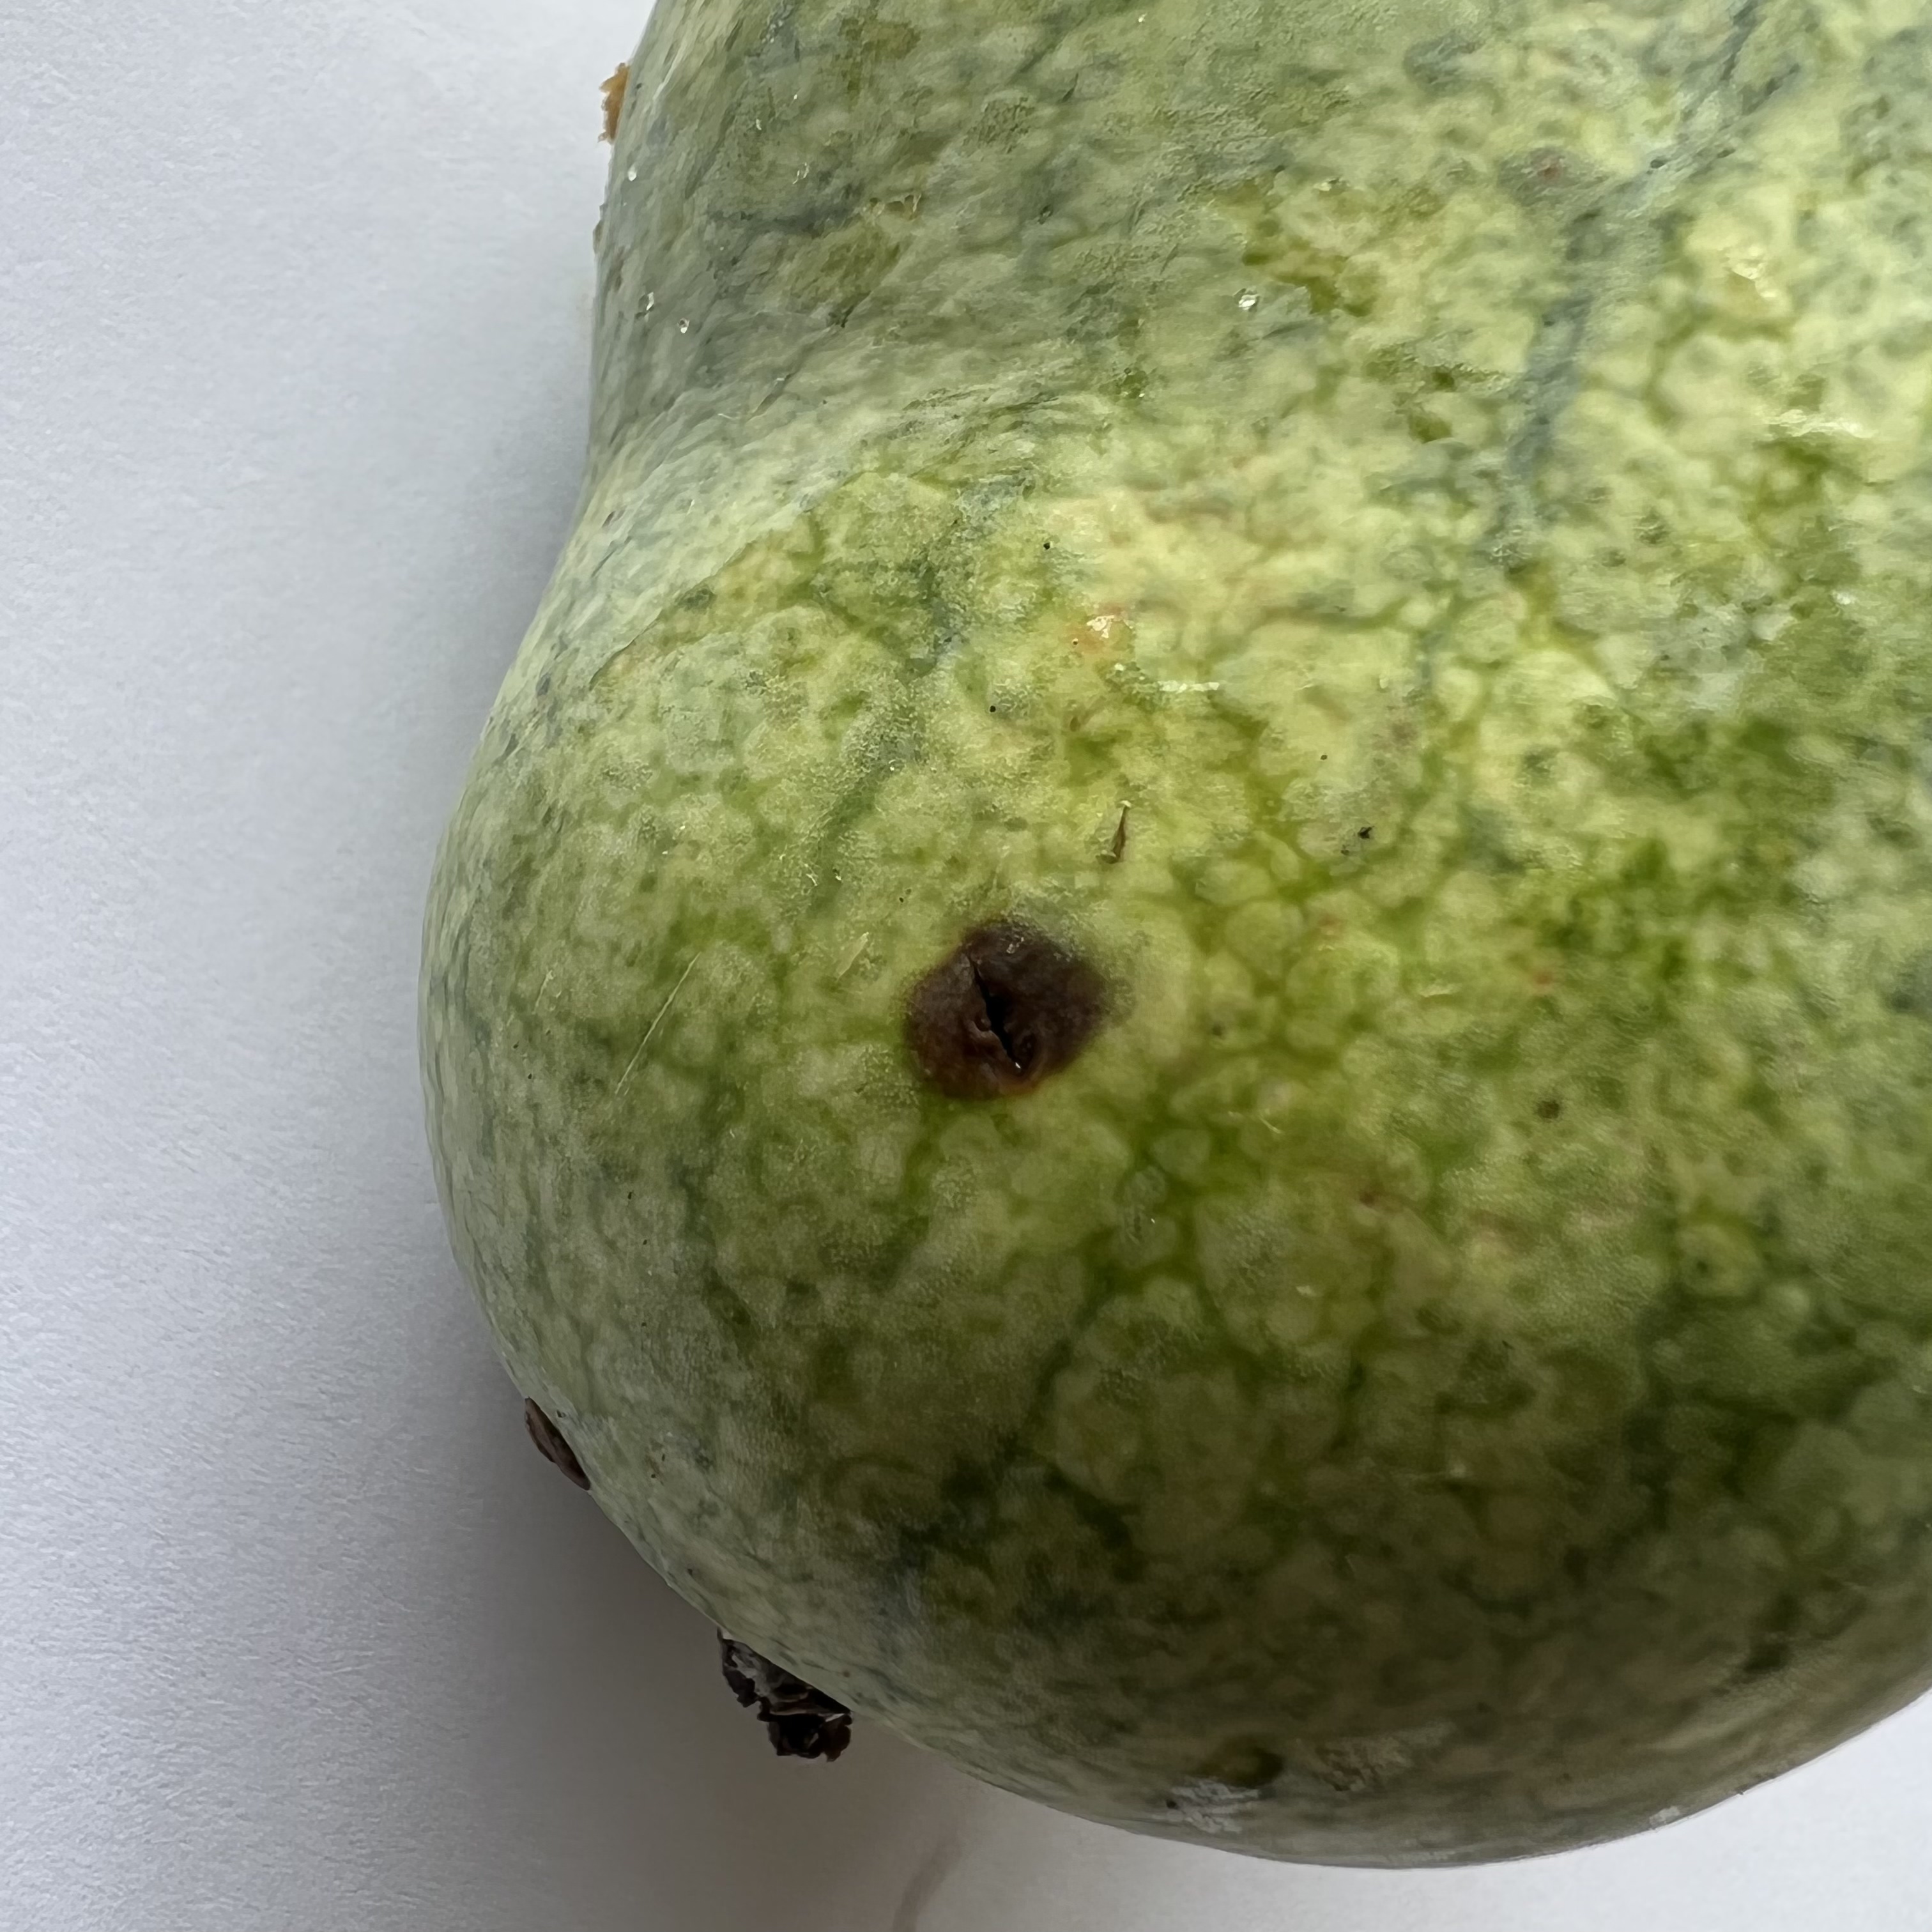
Label: Anthracnose